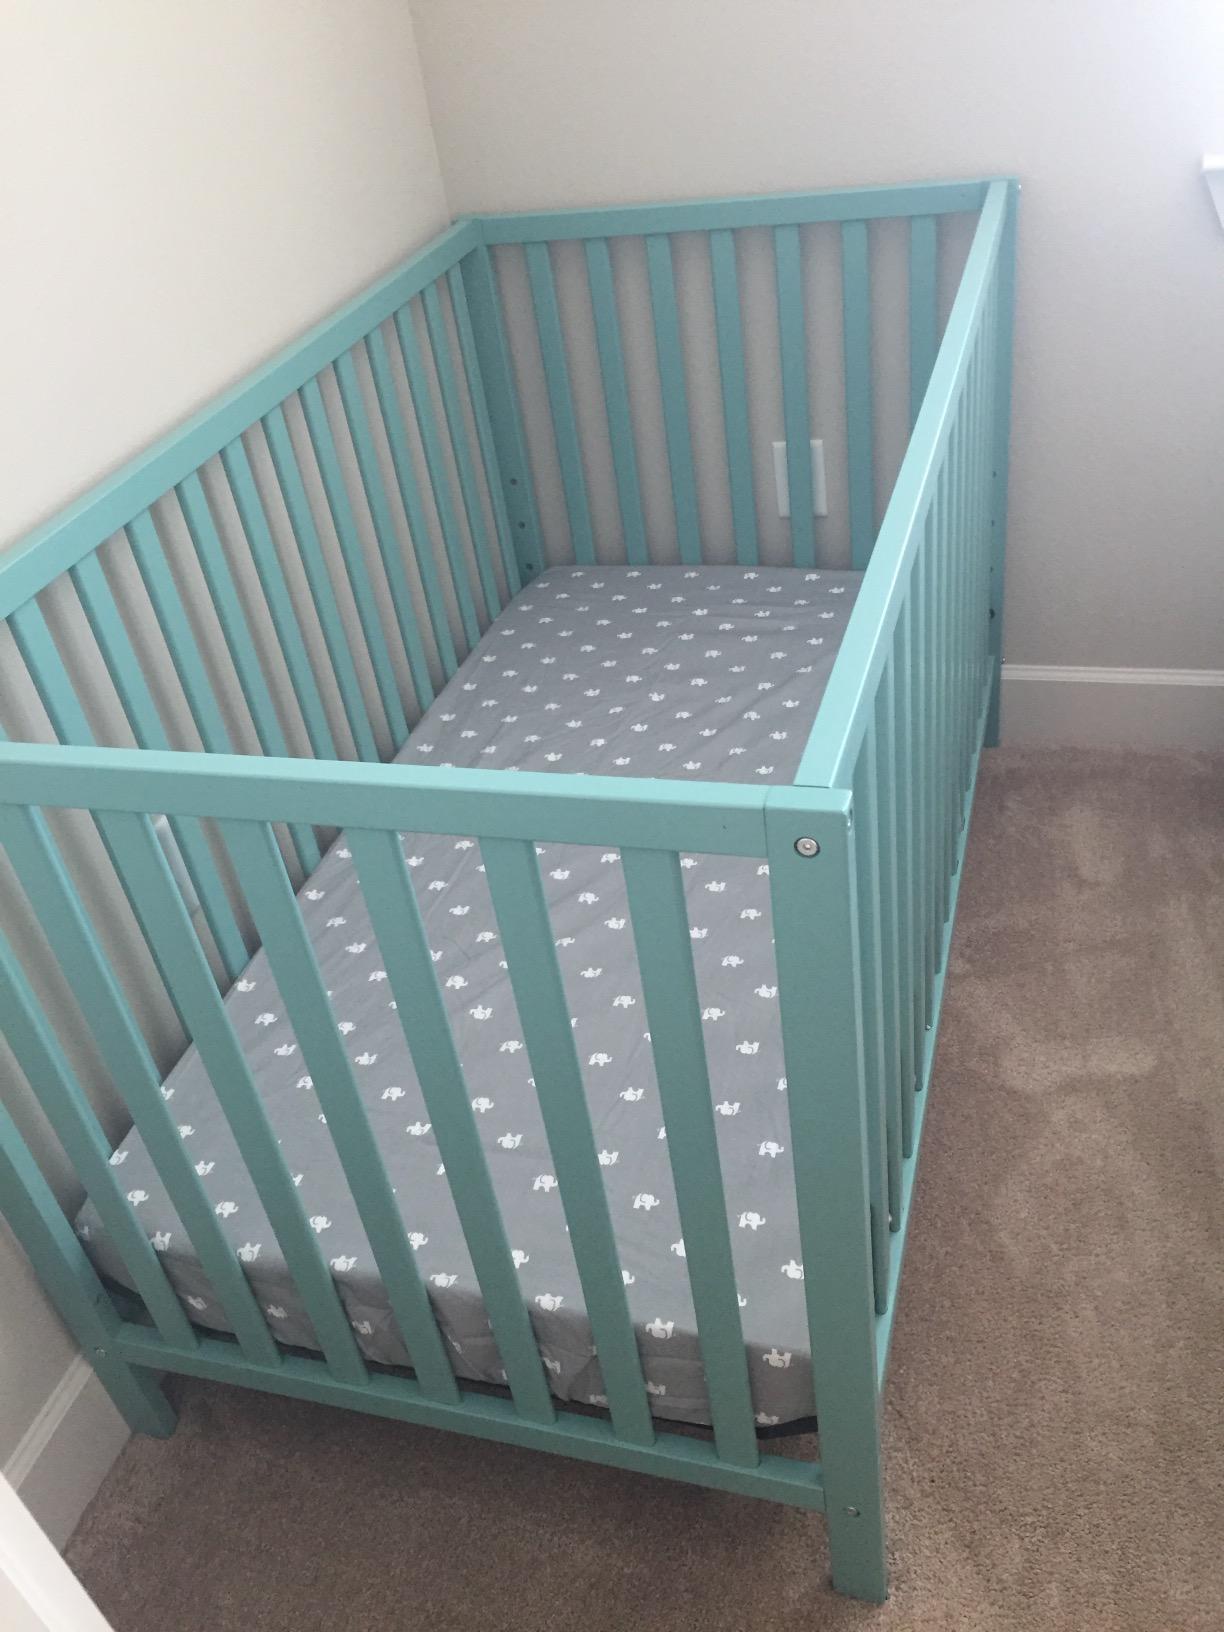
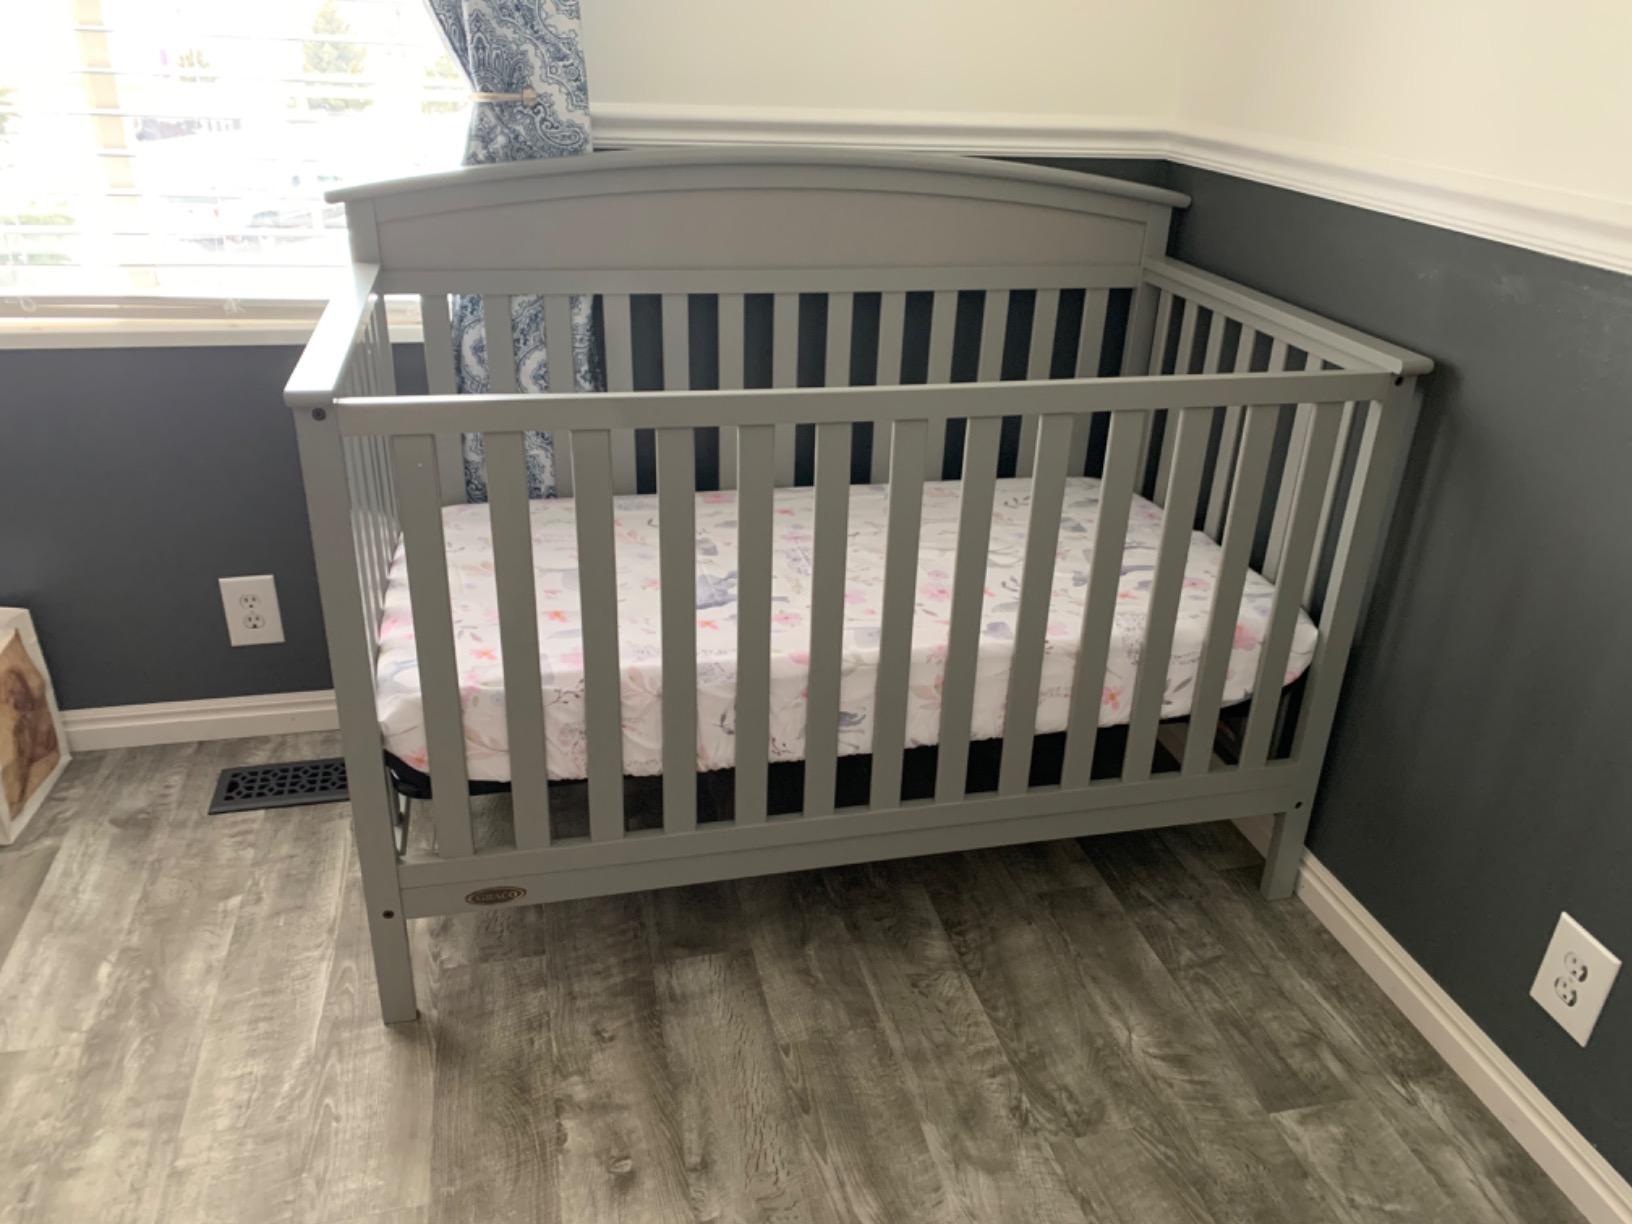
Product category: products_crib
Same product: no